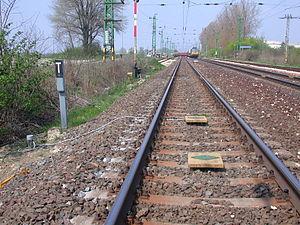
Moson est une ancienne commune rattachée en 1939 à la ville de Magyaróvár, dans le département de Győr-Moson-Sopron en Hongrie.
La gare de Mosonmagyaróvár est une halte ferroviaire hongroise, située à Mosonmagyaróvár.